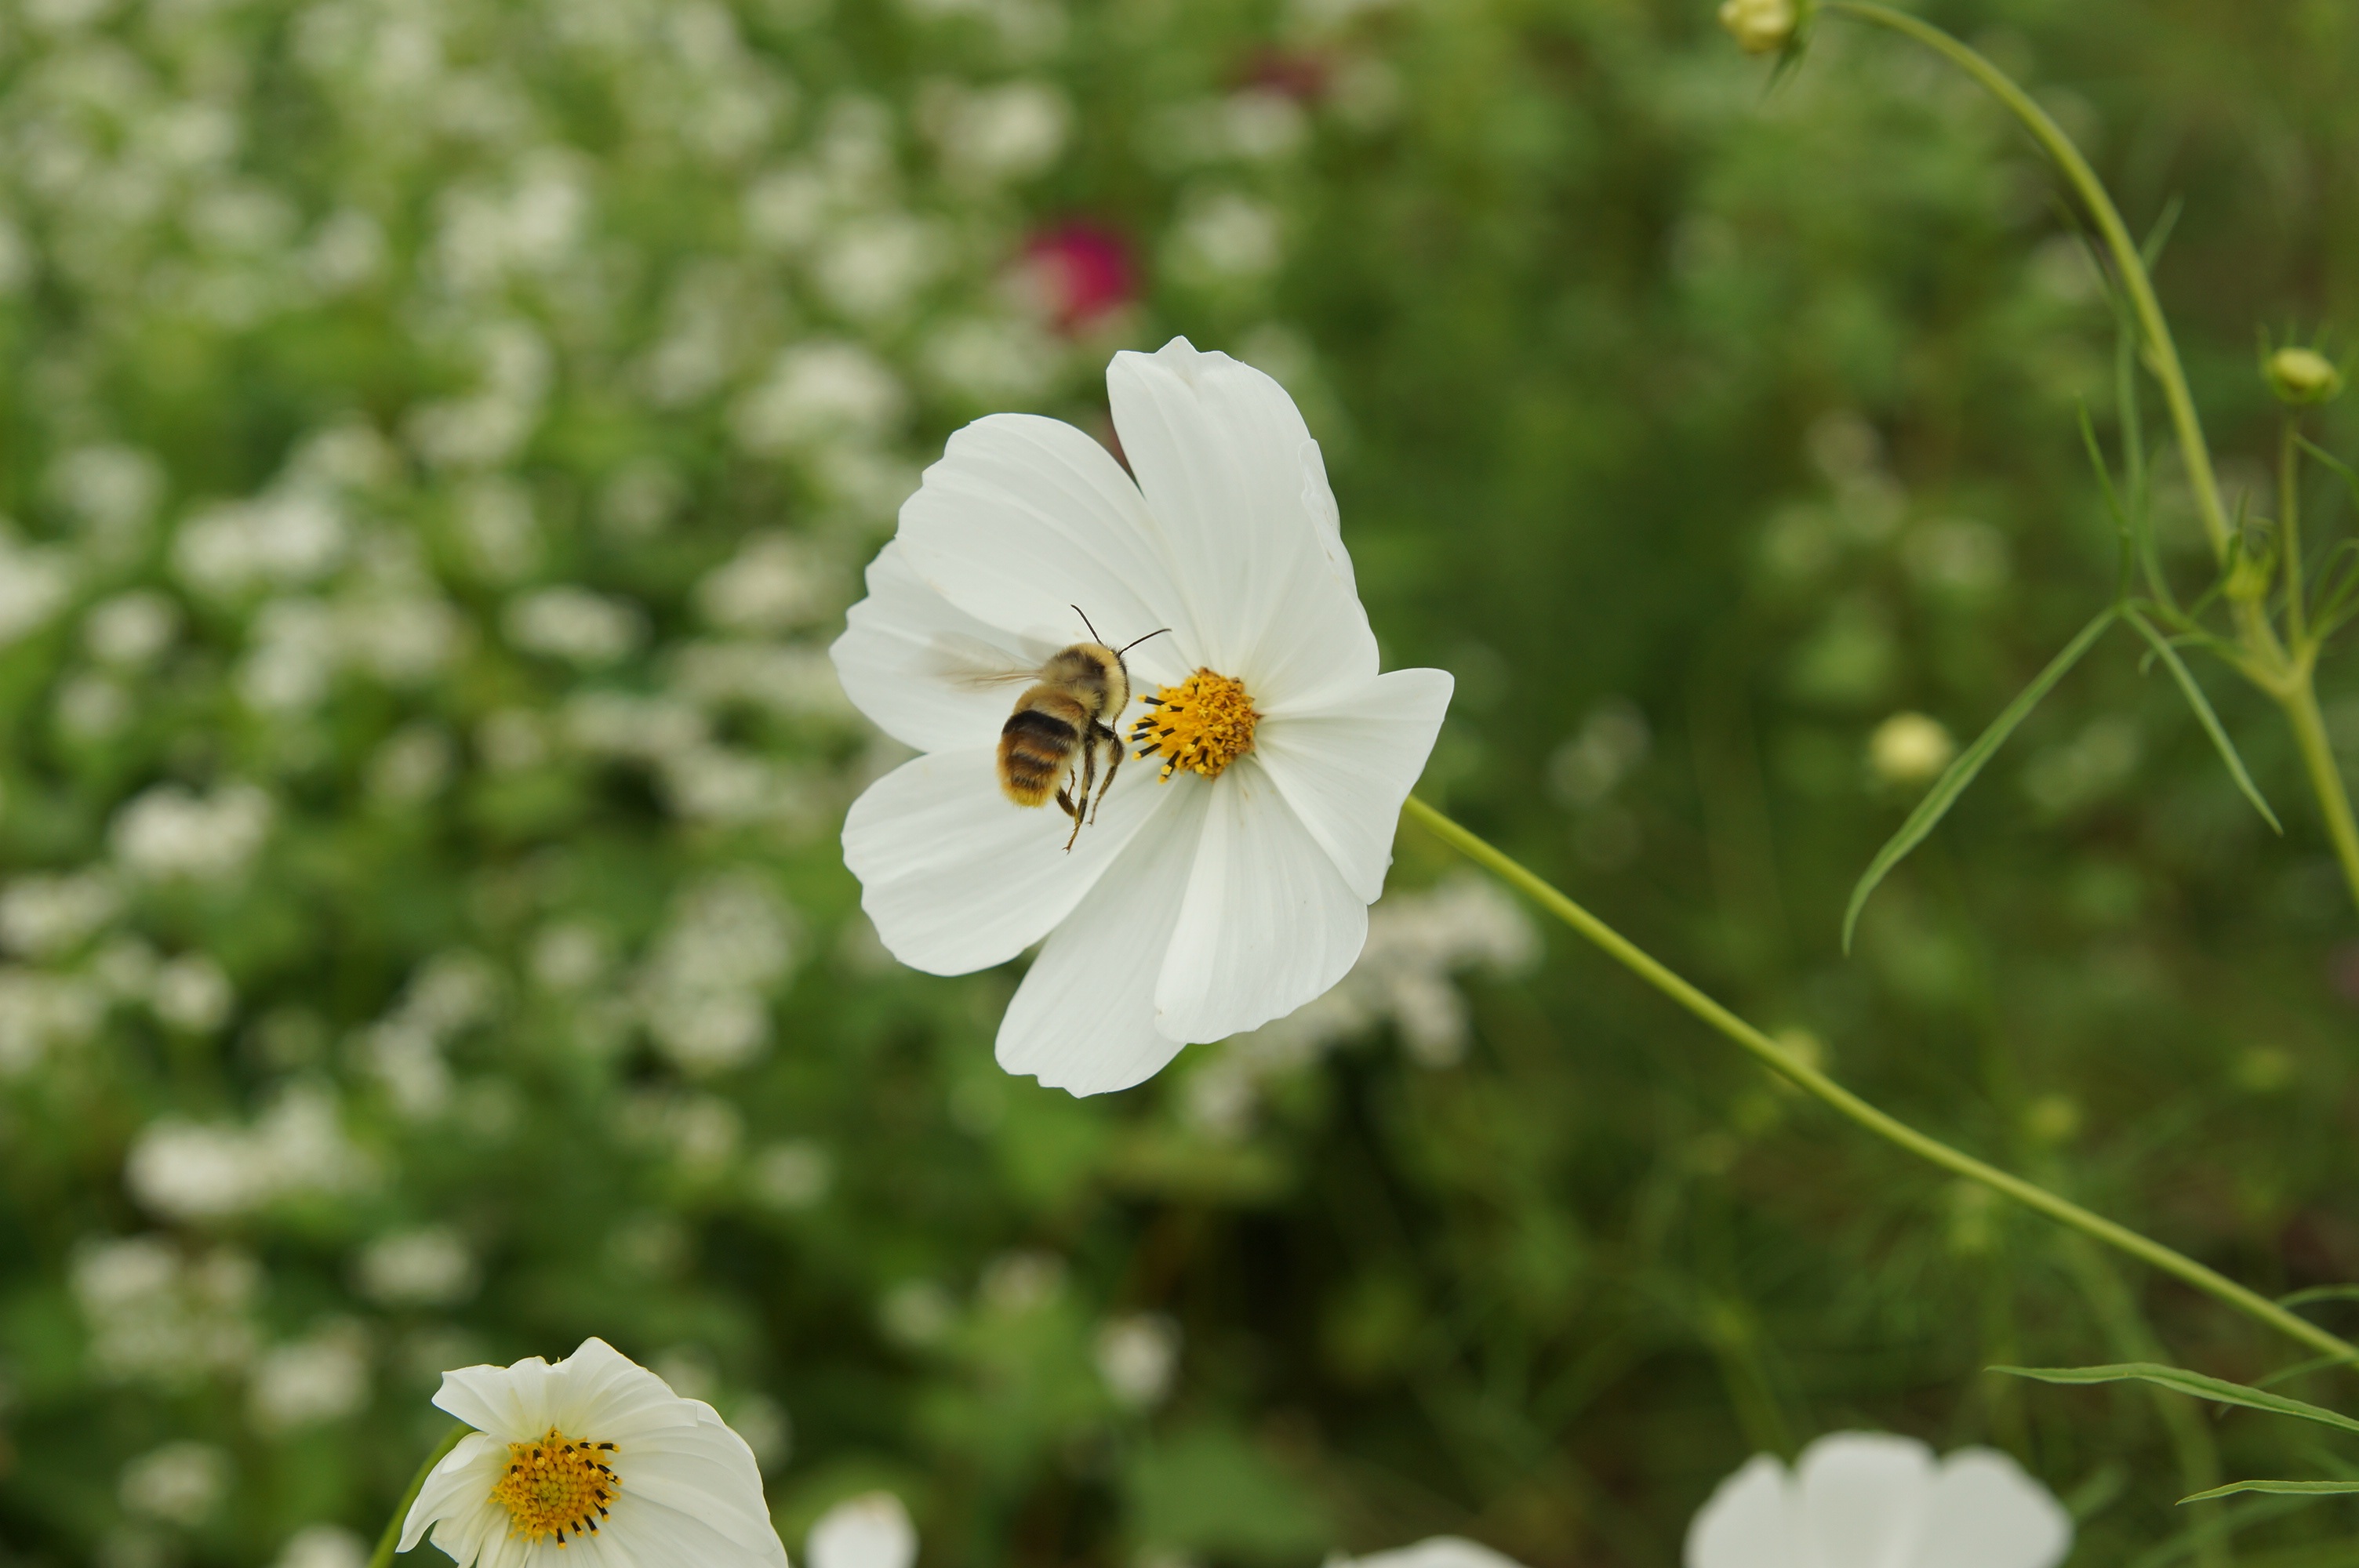
nature, blossom, plant, meadow, flower, petal, summer, botany, flora, plants, wildflower, flowers, close up, bee, poland, insects, macro photography, flowering plant, daisy family, land plant, garden cosmos